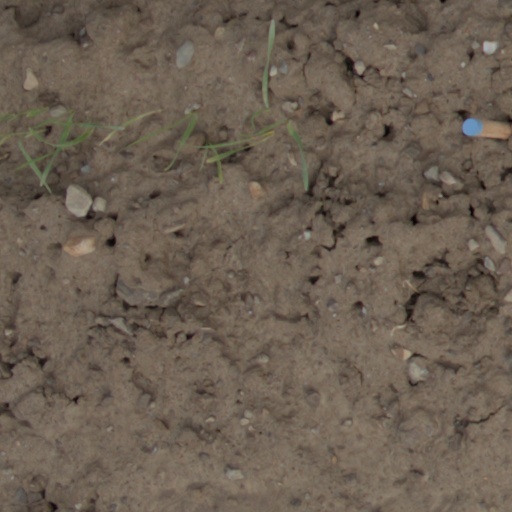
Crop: wheat